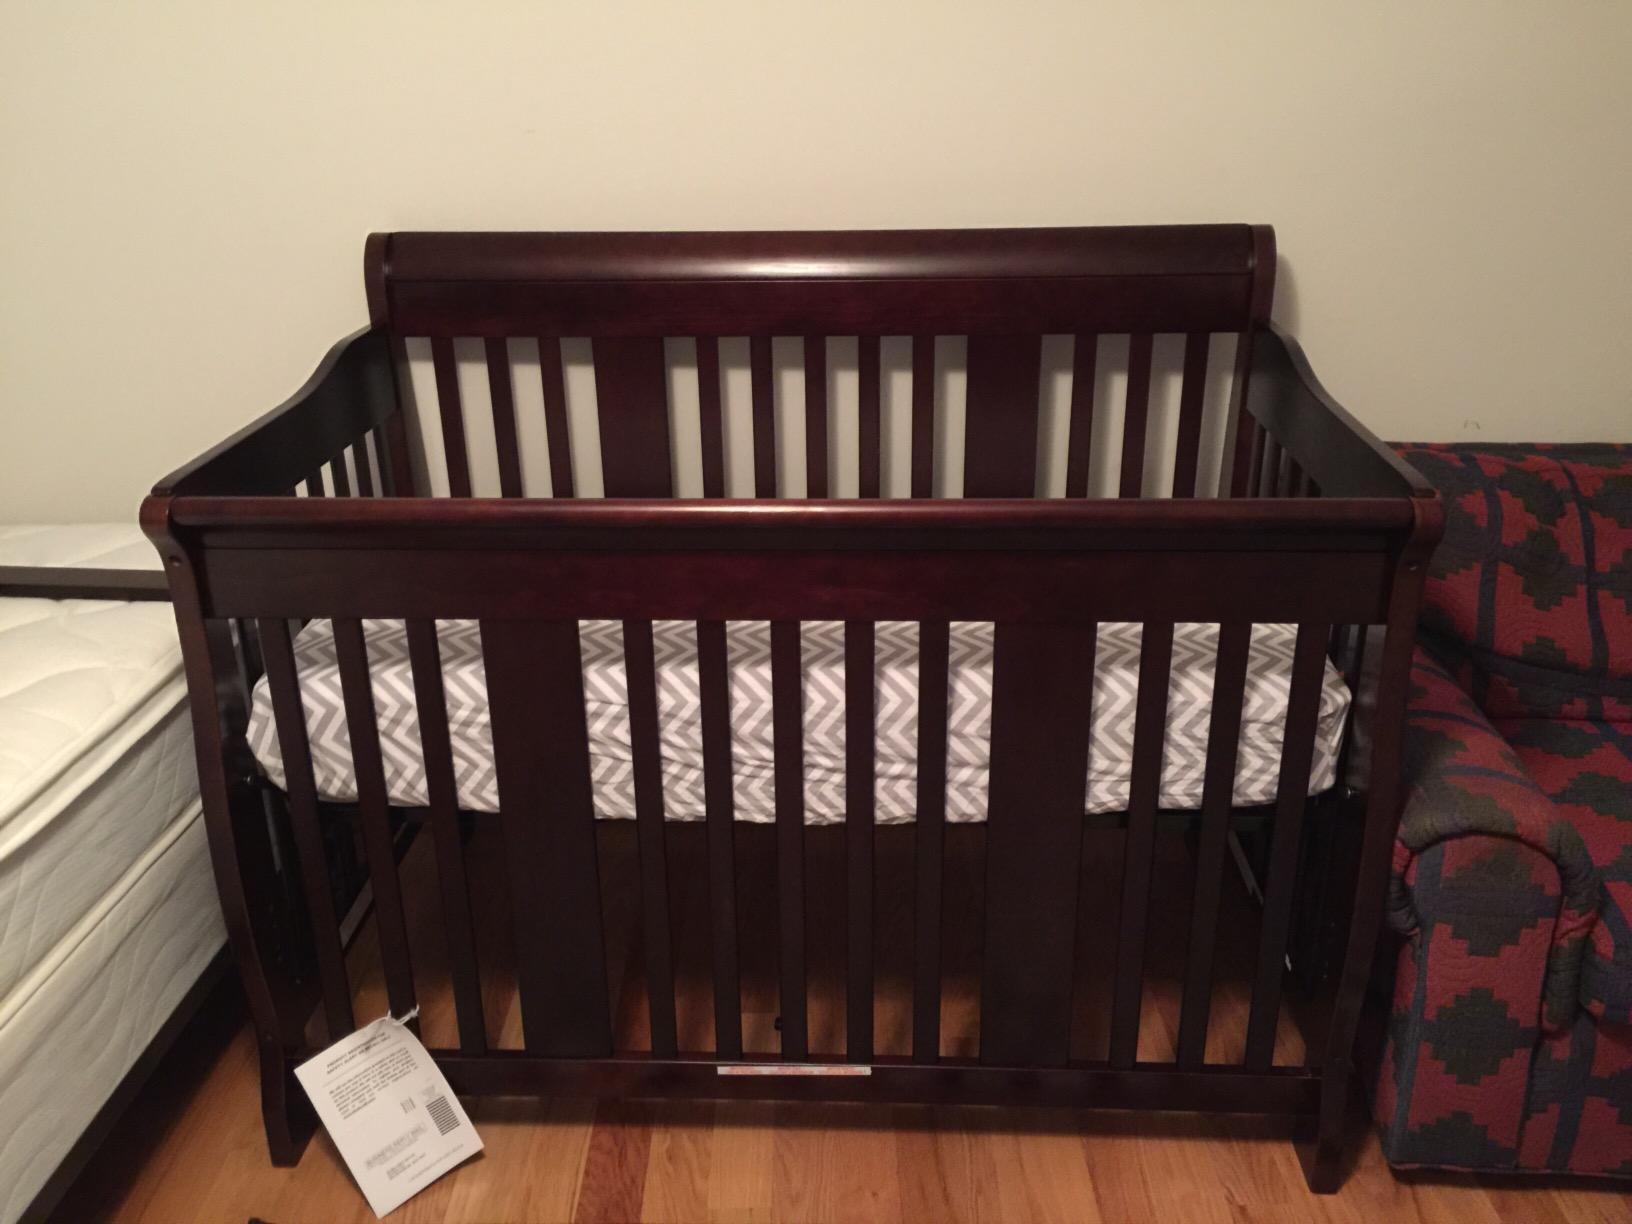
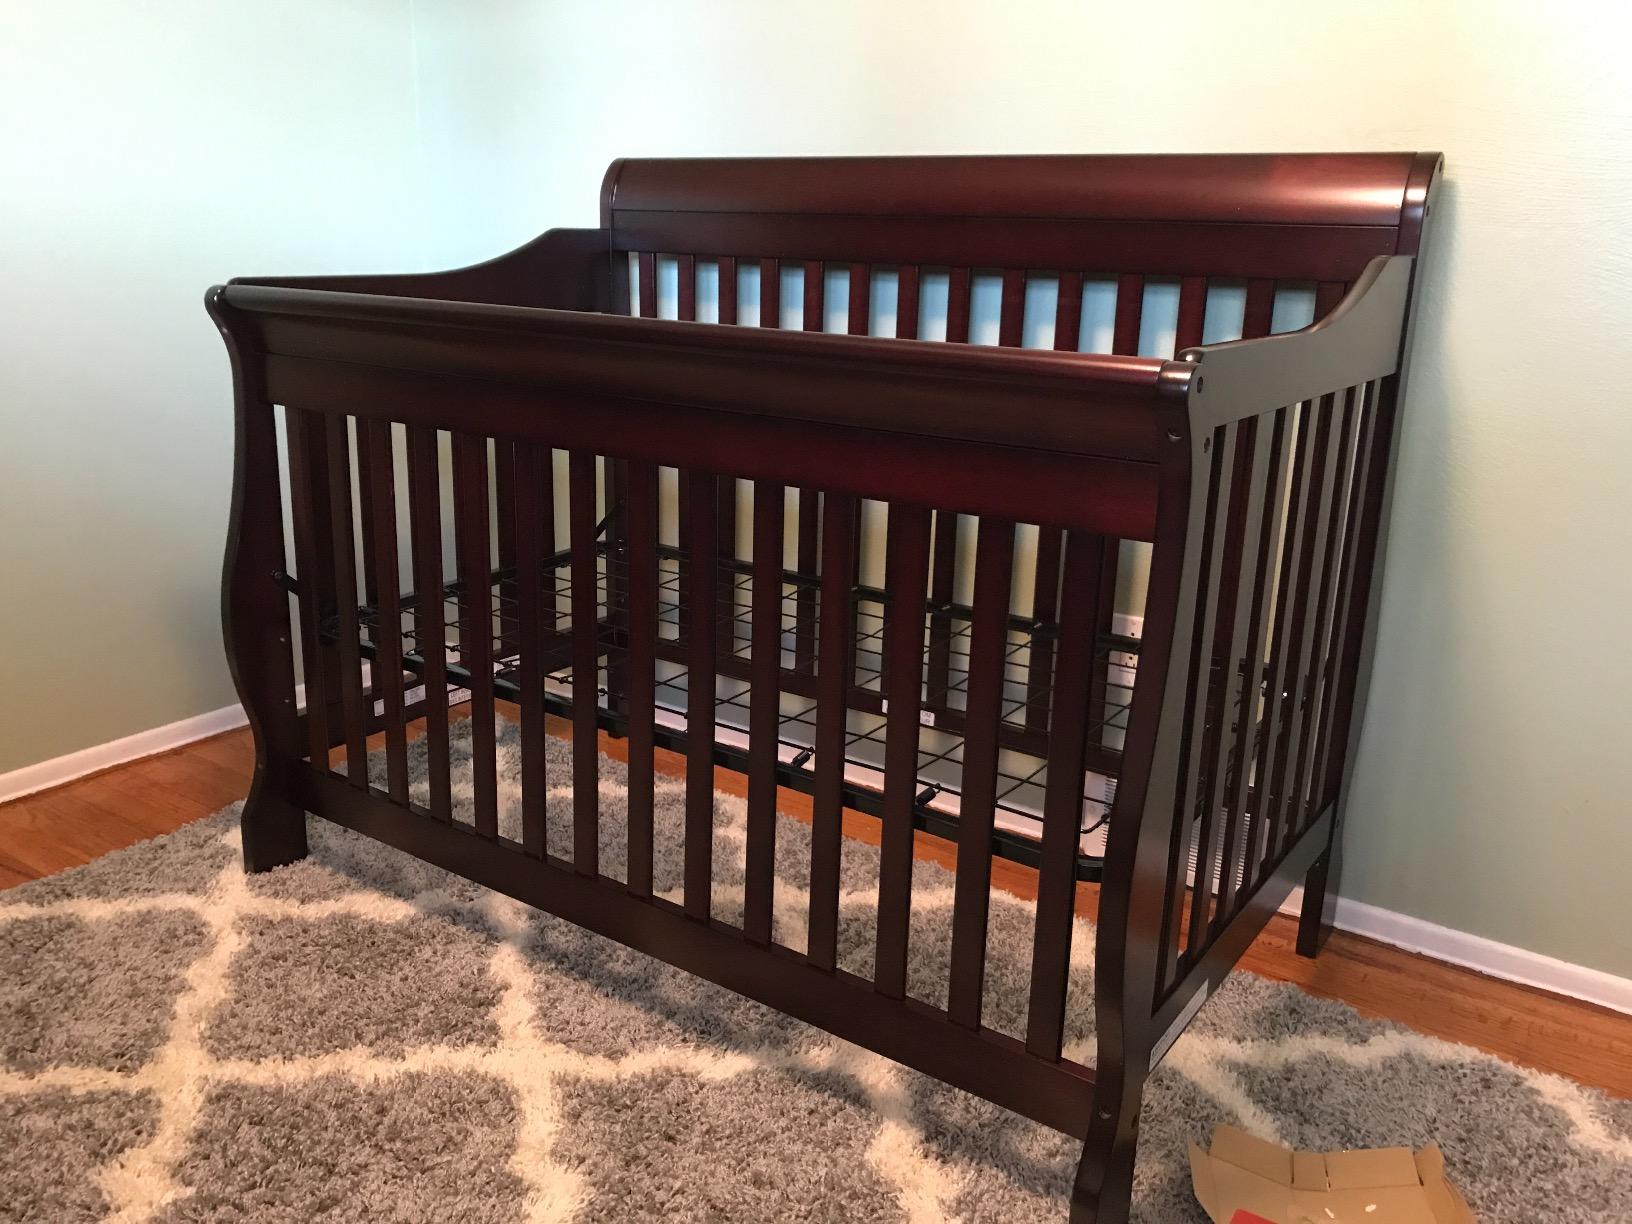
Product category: products_crib
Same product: no